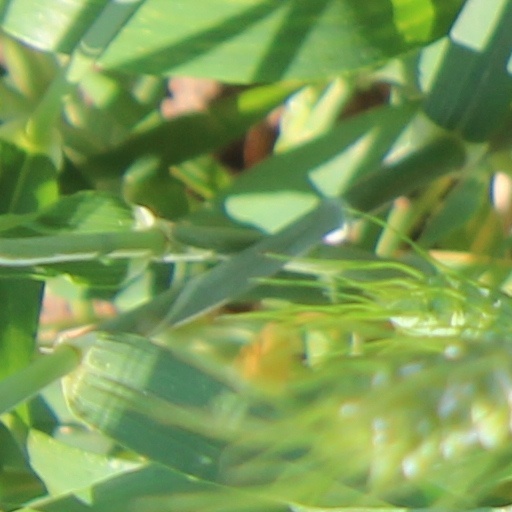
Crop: wheat